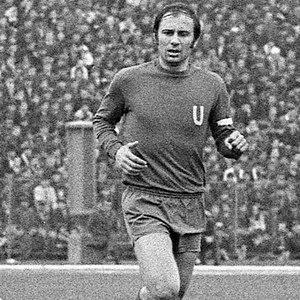
Ion Oblemenco était un joueur et entraîneur de football roumain.